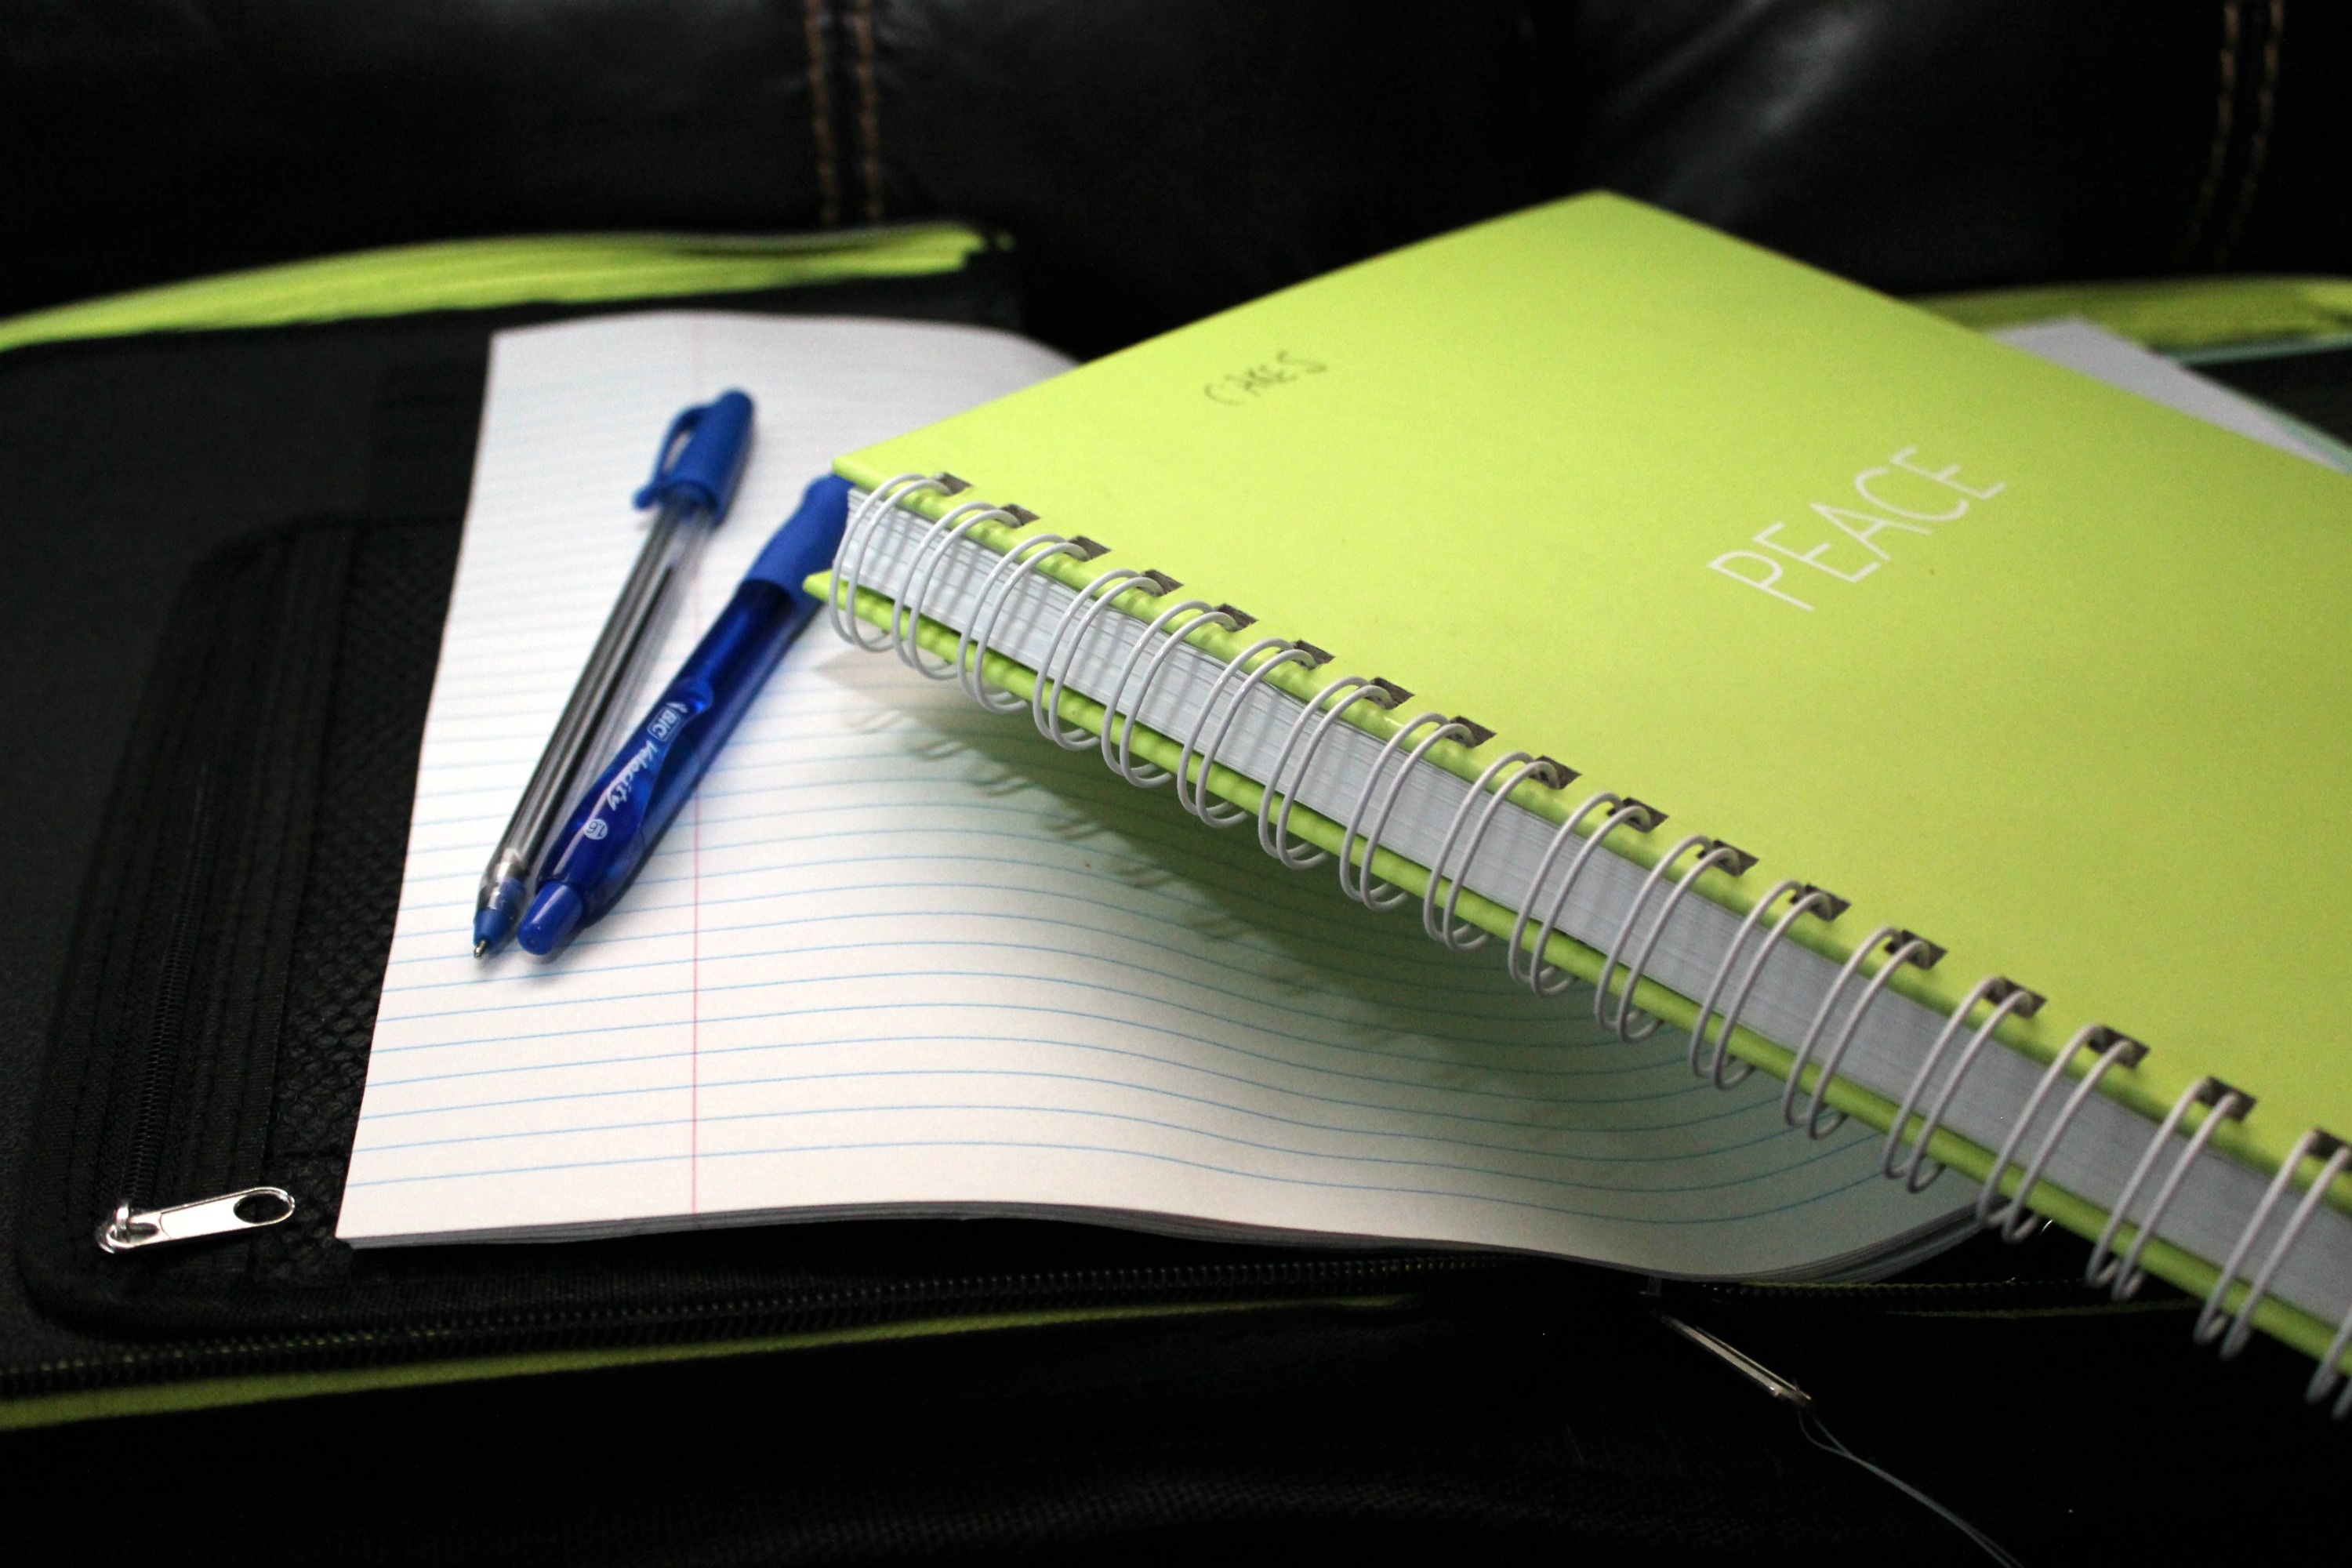
notebook, writing, pen, line, green, color, student, paper, folder, close up, brand, stationery, document, binder, school book, personal computer hardware